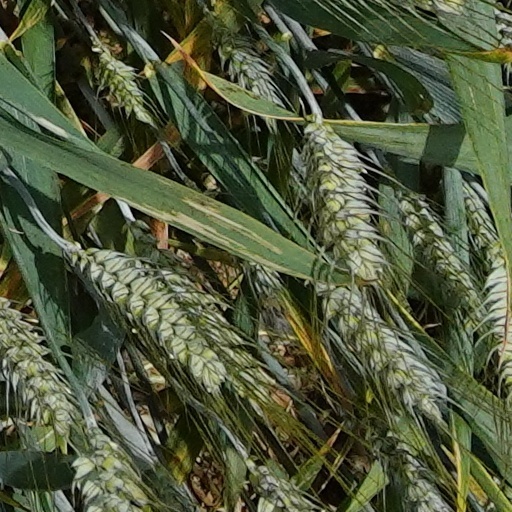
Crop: wheat